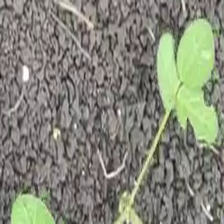
Weed species: Asian_Pigeonwings_(Clitoria Ternatea)